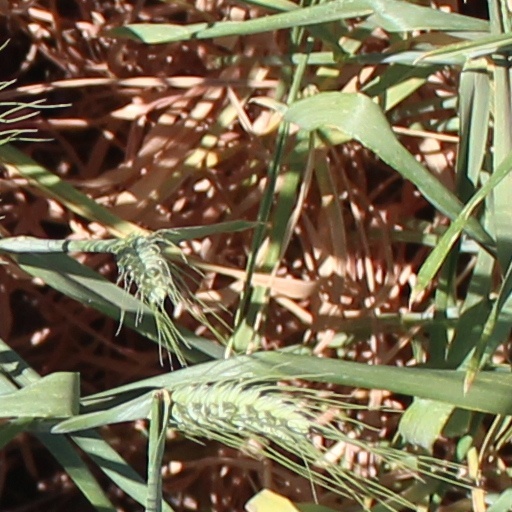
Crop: wheat